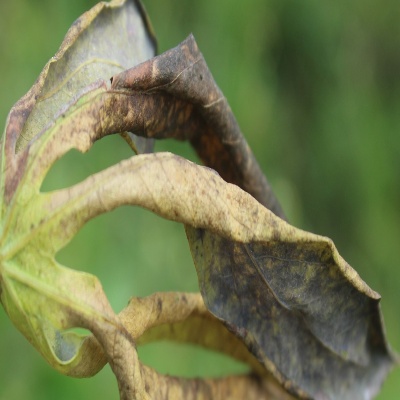
Crop: Cassava
Condition: bacterial blight